Japanese reaction to Fukushima nuclear accident

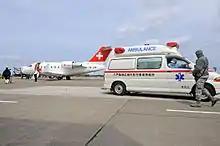
Evacuation flight departs Misawa.

On 16 March, the U.S. Embassy advised Americans in Japan to leave areas within "approximately 50 miles" from the plant. Gregory Jaczko, the chairman of the United States Nuclear Regulatory Commission, said before the United States Congress, believing the Japanese government was not telling the full story, "We would recommend an evacuation to a much larger radius than has currently been provided by Japan." Spain advised to leave an area of 120 km, Germany advised to leave even the metropolitan area of Tokyo, and South Korea advised to leave farther than 80 km and plans to evacuate by all possible means. Travel to Japan was very low, but additional flights were chartered to evacuate foreigners. Official evacuation of Japan was started by several nations. The US military expected to voluntarily evacuate over 7000 family dependents from Japan, and moved ships under repair away from Japanese ports.